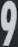
Number: 9